Brisbane

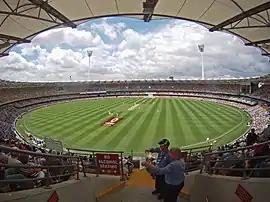
Cricket game at The Gabba

Brisbane was impacted by major floods in January 2011 and February 2022. The Brisbane River did not reach the same height as the previous 1974 flood on either occasion, but caused extensive disruption and damage to infrastructure.